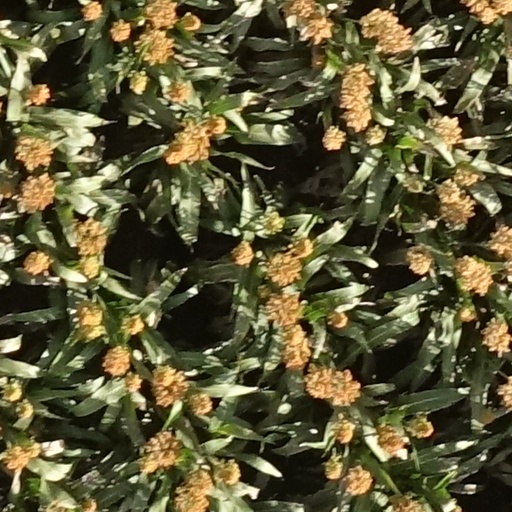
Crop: sorghum